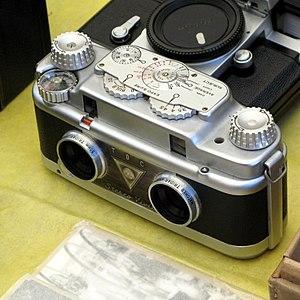
Un appareil stéréoscopique est un appareil photographique rassemblant deux chambres photographiques ou deux capteurs - et donc deux objectifs - placés côte à côte de manière solidaire dans un même boîtier, destiné à produire commodément et dans un même instant un couple stéréoscopique, c'est-à-dire deux photographies jumelles en vue de la restitution du relief ou, si l’on préfère, de la 3ᵉ dimension.